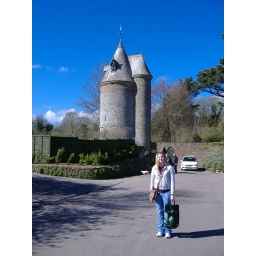
Nice tower in the back ground